Archaeology of the United Arab Emirates

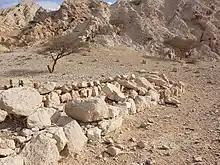
Wadi Suq burial at Shimal, Ras Al Khaimah

The Wadi Suq culture flourished in the period from 2,000 to 1,300 BCE. It takes its name from a wadi, or waterway, East of Sohar in Oman. Rather than a seismic cultural shift, a gradual change in human society which is centred around more sophisticated approaches to animal husbandry, particularly the domestication of the camel, as well as changes in the surrounding trade and social environments, took place between the Umm Al Nar and Wadi Suq periods. The transition between Umm Al Nar and Wadi Suq is thought to have taken some 200 years and more, with finds at the important Wadi Suq site of Tell Abraq in modern Umm Al Quwain showing evidence of the continuity of Umm al-Nar burials. At Qattara Oasis in Al Ain, the Wadi Suq communal tomb is thought to have been constructed from stones recovered from previous Umm Al Nar burials.